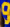
Number: 9